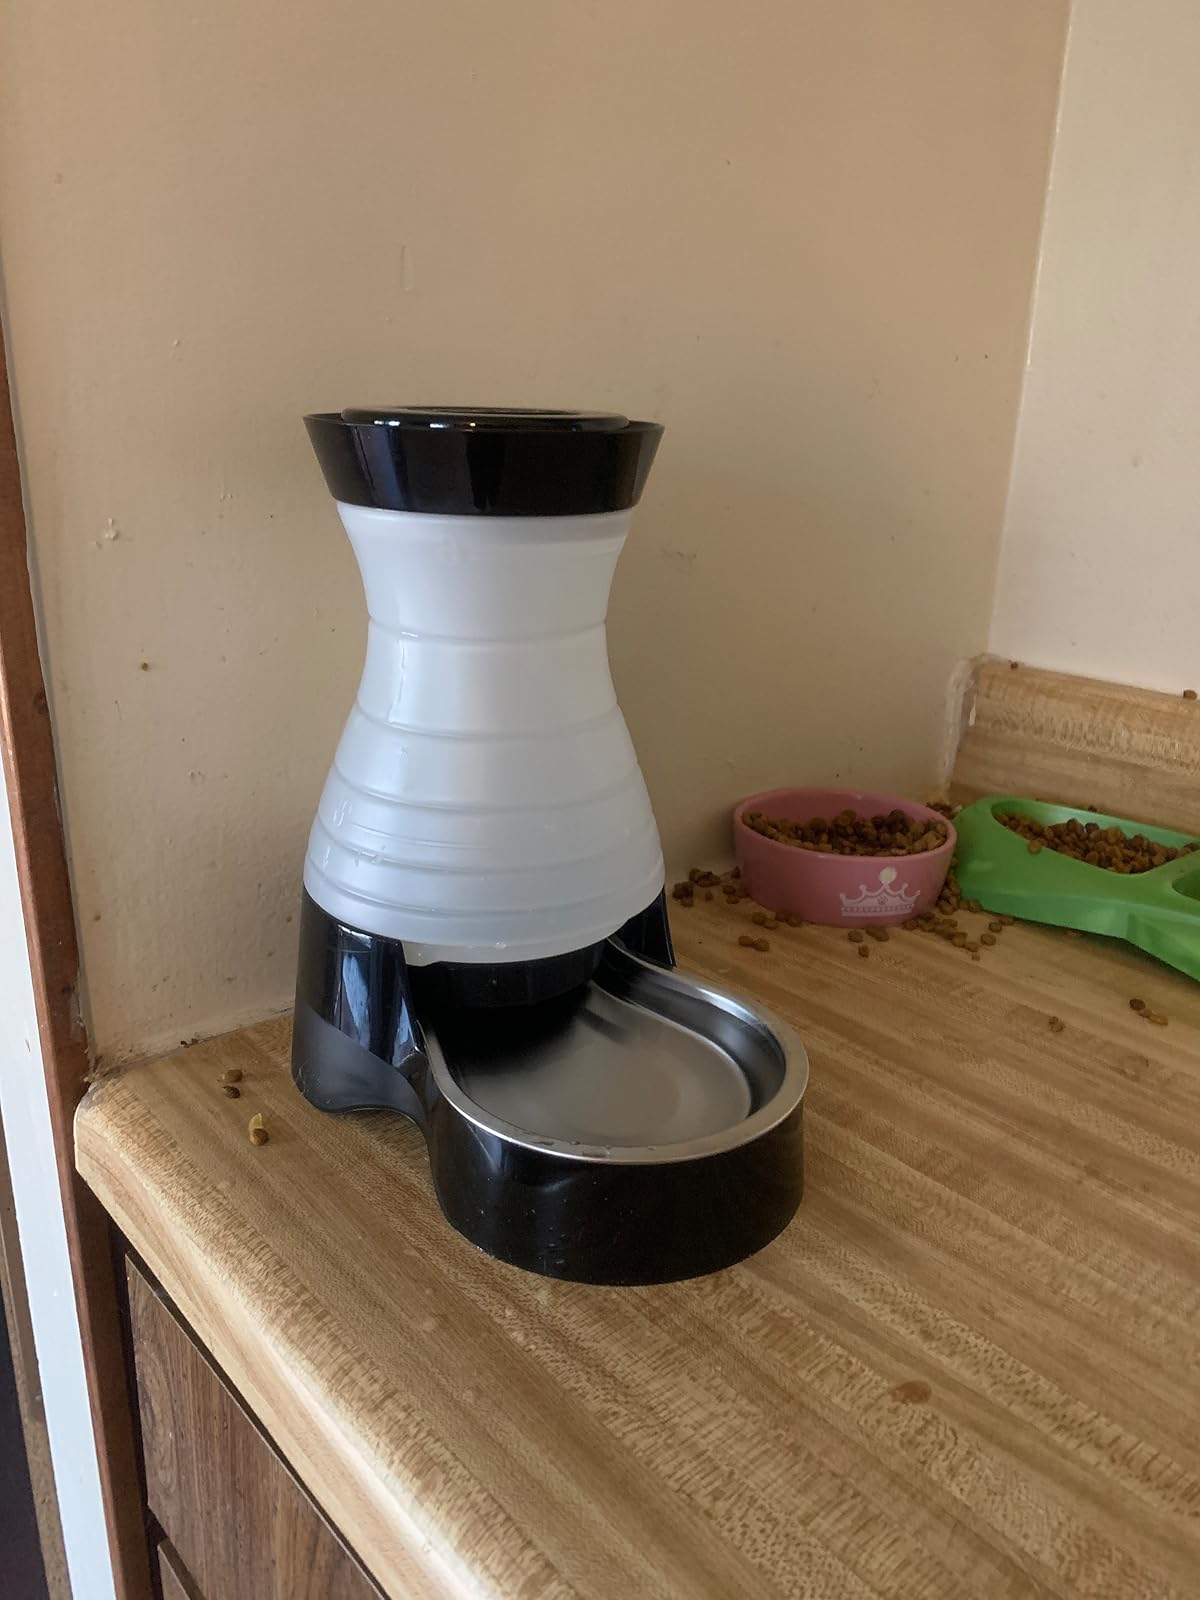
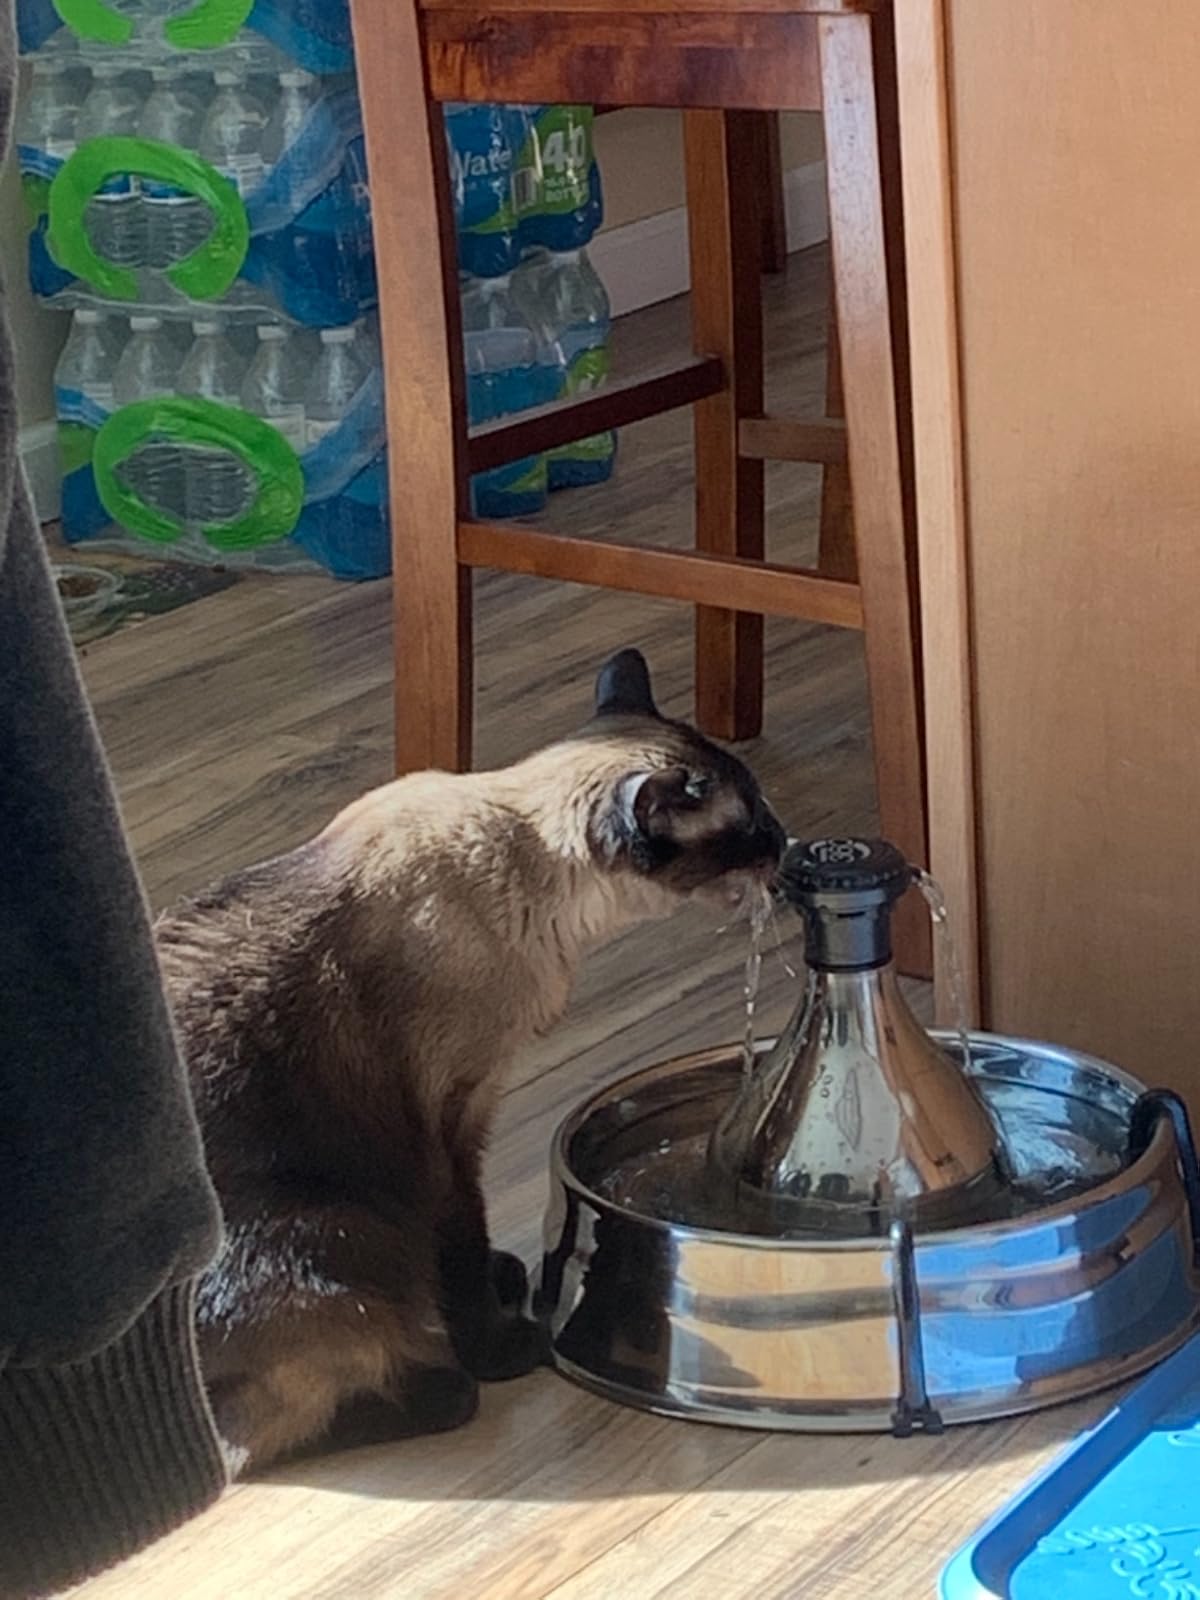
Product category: items_bowl
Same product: no